Fulton, Maryland

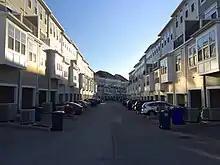
Residential Alley in the Midtown District

Maple Lawn, a mixed residential and commercial community which started in 2004/2005, was developed by Greenebaum & Rose Associates and has brought a "Main Street"-style shopping districts. Four large office buildings house a number of corporate tenants. Additional businesses are located in the residential section of Maple Lawn.